Ahmed Esad Pasha

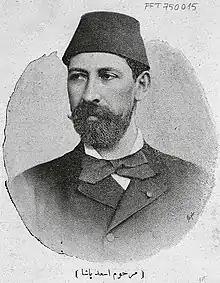
Portrait of Ahmed Esad Pasha

Ahmed Esad Pasha (1828 in Chios – 1875 in Smyrna) was an Ottoman conservative statesman. He was Grand Vizier of the Ottoman Empire during two terms in 1873 and 1875.